Eleanor Dark

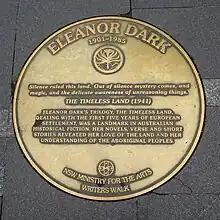
Eleanor Dark memorial plaque in Sydney Writers Walk at Circular Quay

Eleanor Dark was born in Sydney, the second of three children of the poet, writer and parliamentarian Dowell O'Reilly and his wife, Eleanor McCulloch O'Reilly. She studied at the Redlands College for Girls at Cremorne, and was known as Pixie O'Reilly. On finishing school and unable to enter university, having failed mathematics, she learnt typing and took a secretarial job. In February 1922 she married Dr Eric Payten Dark (1889–1987), a widower and general practitioner who wrote books, articles and pamphlets on politics and medicine. She became step-mother to his two-year-old son. Eric Dark was an active member of the Labor left in New South Wales, was involved in contemporary political debate and was a committed socialist and one-time Communist. His books include "The World Against Russia" and "Who are the Reds". They lived in Katoomba, New South Wales, where Eleanor bore their son Michael.